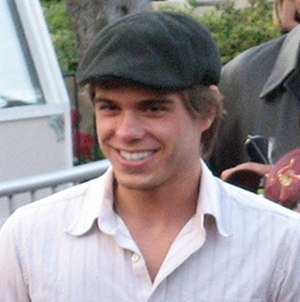
Matthew Lawrence
Matthew William Lawrence
Matthew William Lawrence er en amerikansk skuespiller, der er kendt for sine roller i Cheats og for sin rolle som Jack Hunter i ABC og som Billy i The Hot Chick.